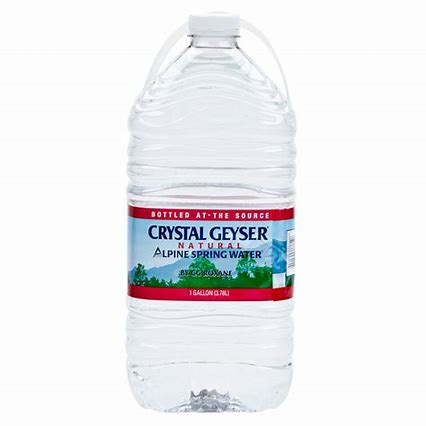
Label: plastic